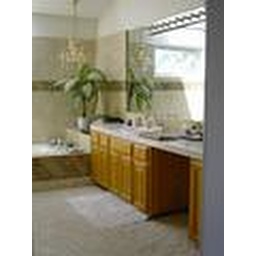
Another lavatory/cabinet to left. Separate tub and glass shower. Walk in closet far left.